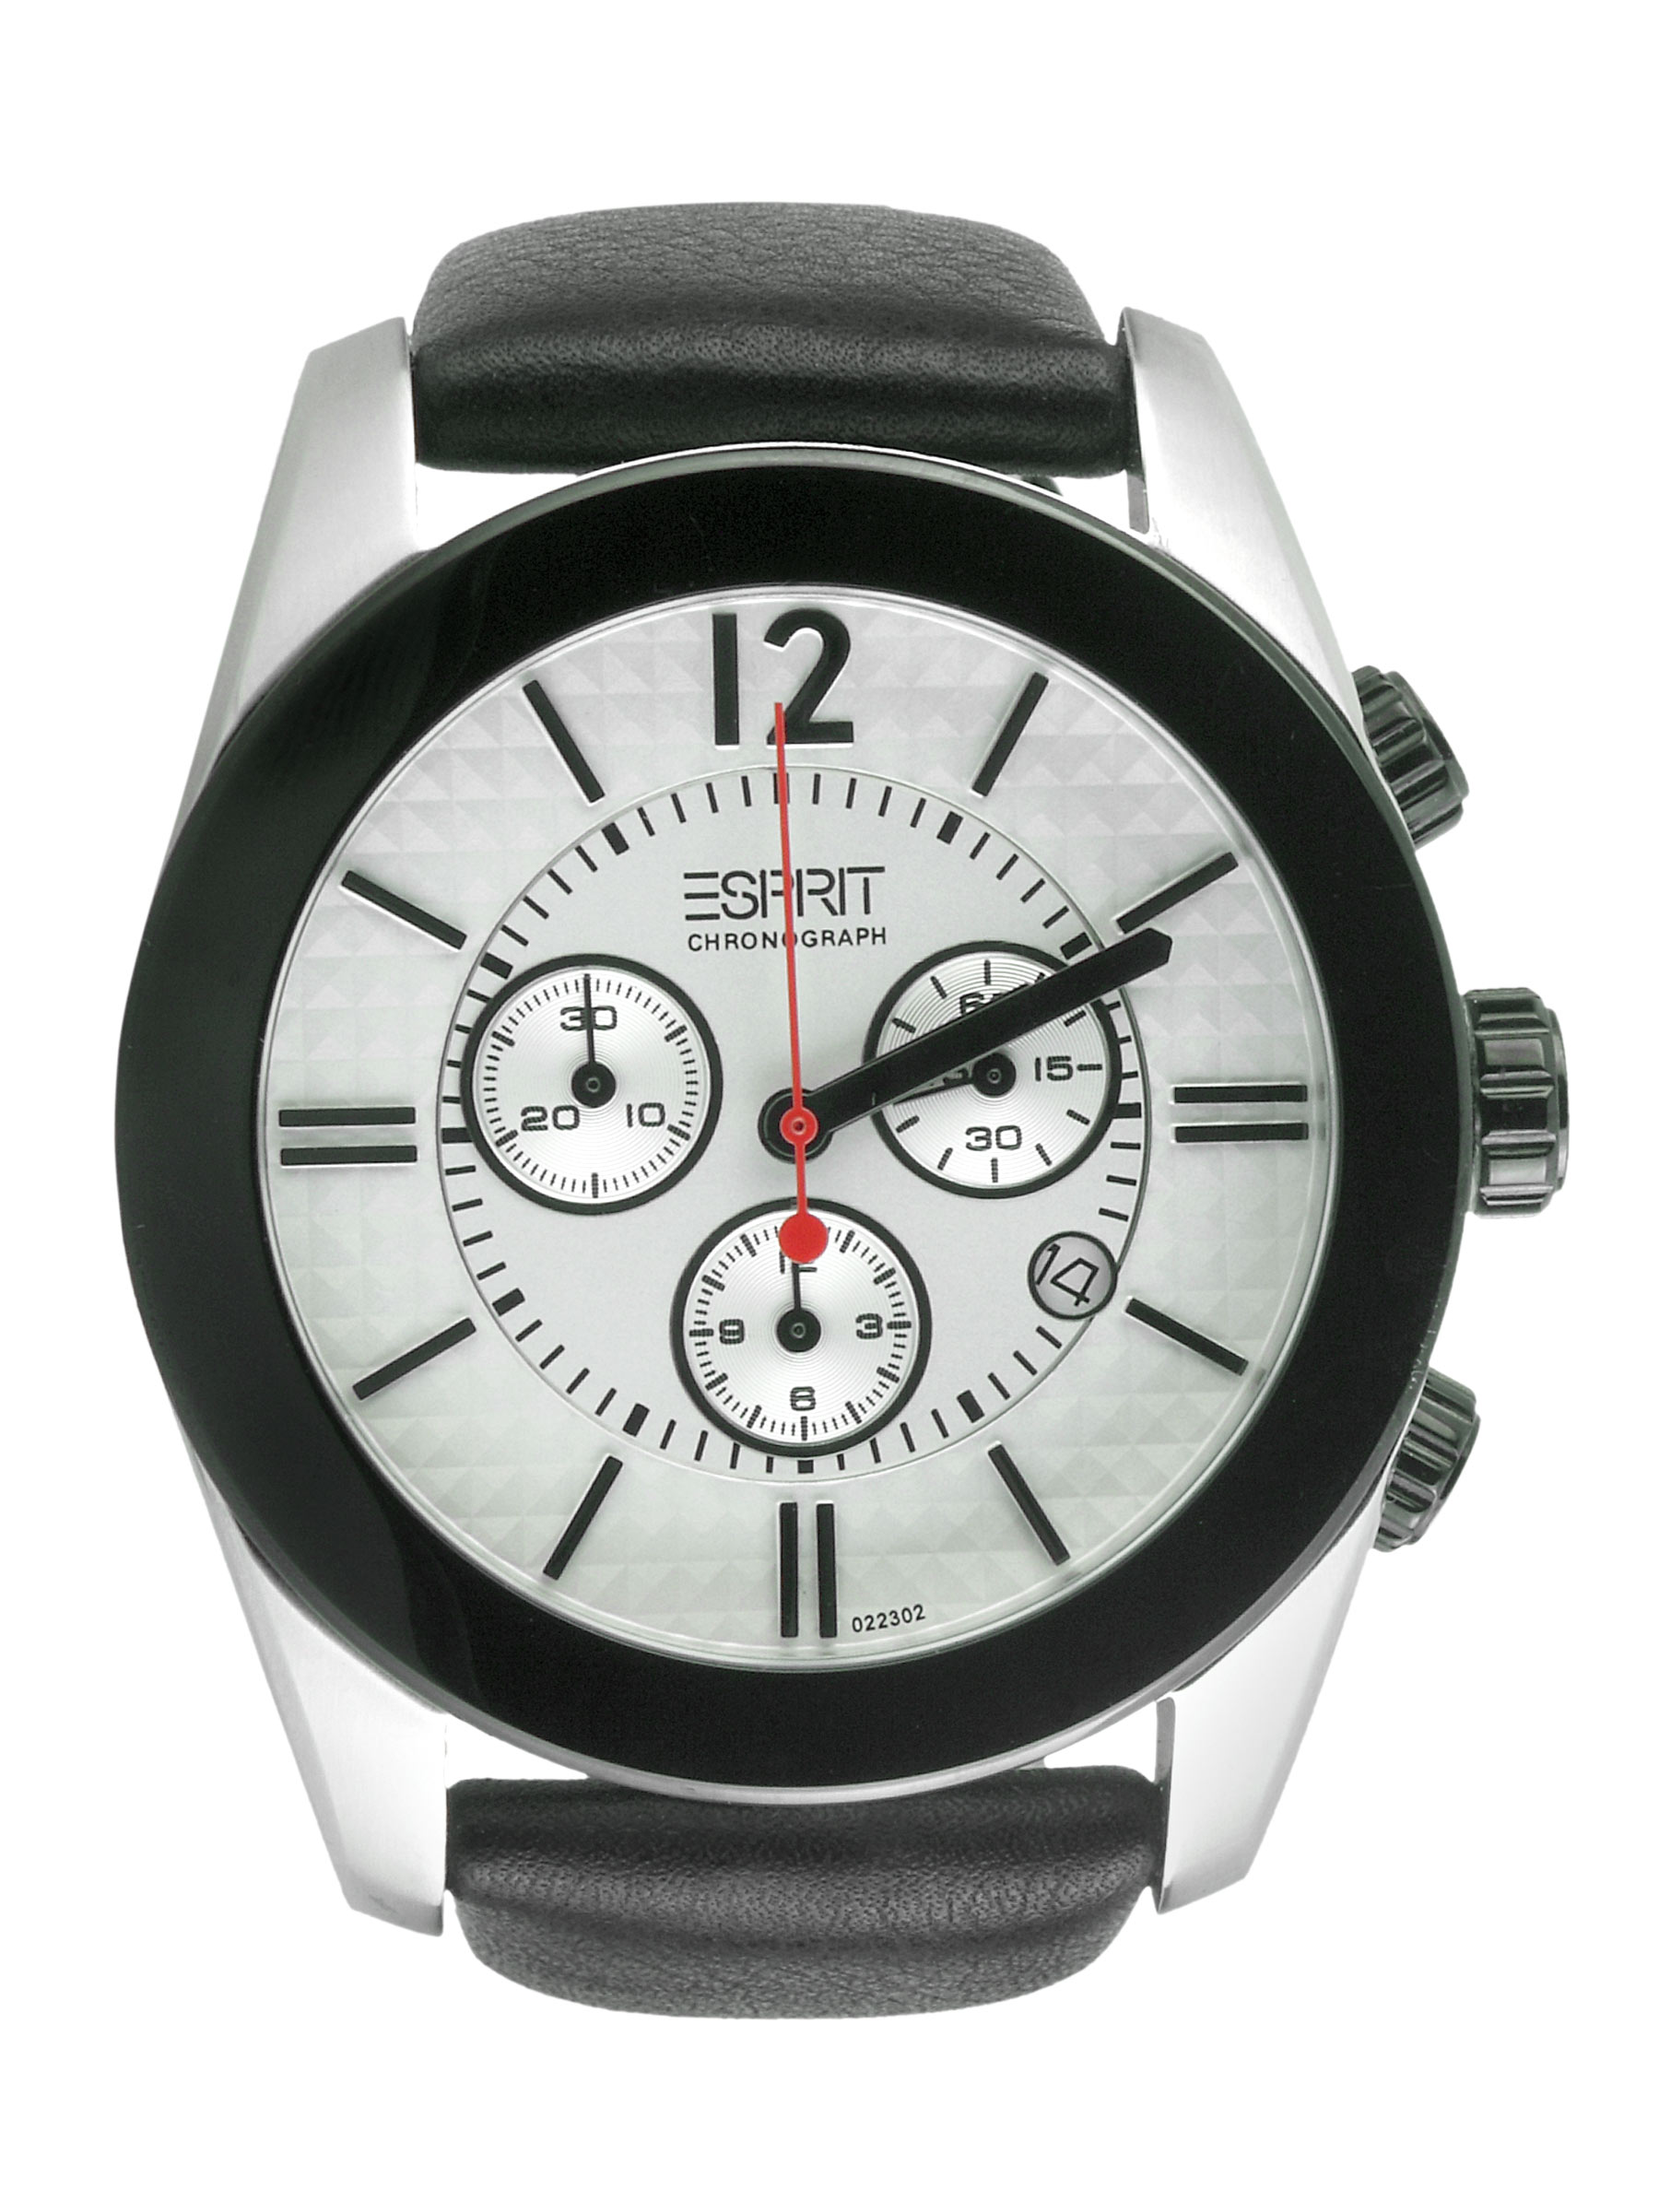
Esprit Men Grand Victory White Dial Steel Watches
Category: Accessories / Watches / Watches
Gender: Men
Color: Steel
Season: Winter 2016
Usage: Casual